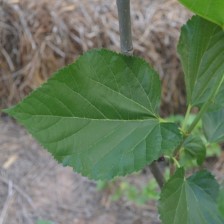
Variety: ChiangMaiBuriram60